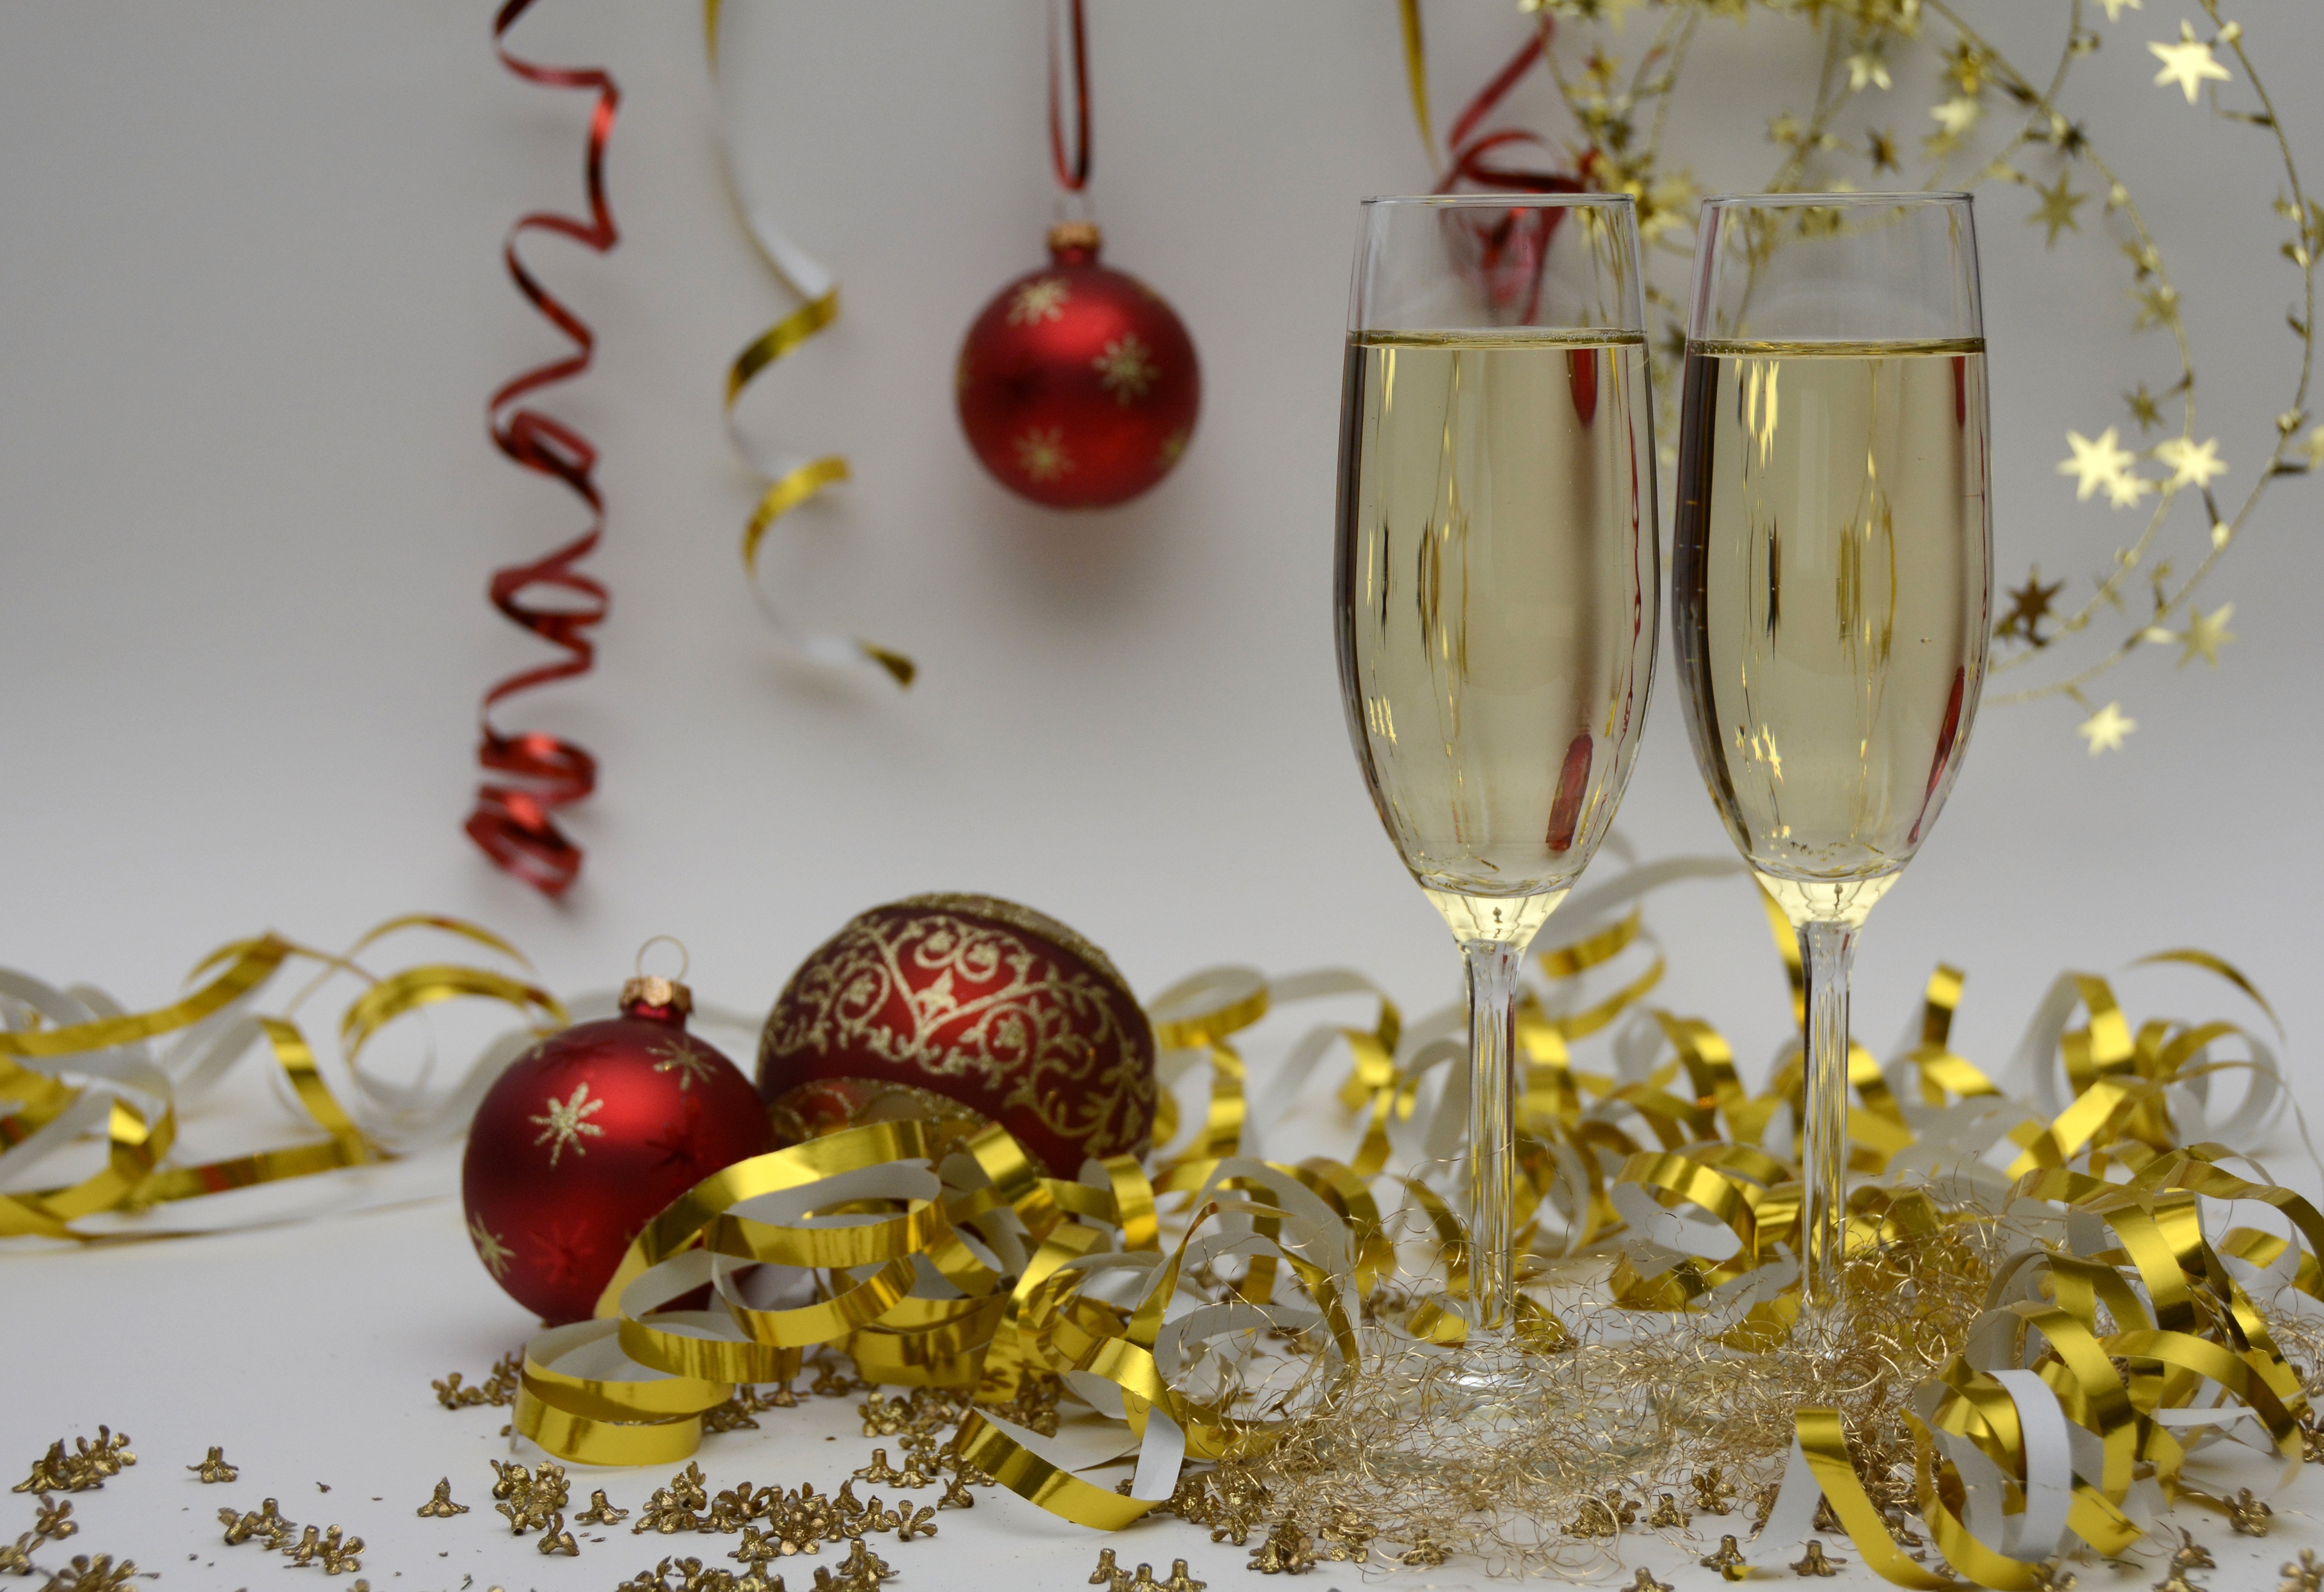
flower, glass, cute, food, golden, red, produce, drink, christmas, new year, alcohol, celebrate, alcoholic, christmas decoration, jewellery, festival, happy, party, sparkling, champagne, benefit from, abut, christmas balls, prost, sparkling wine, champagne glasses, new year's eve, streamer, happy new year, paper snakes, new year's greetings, new year 2017